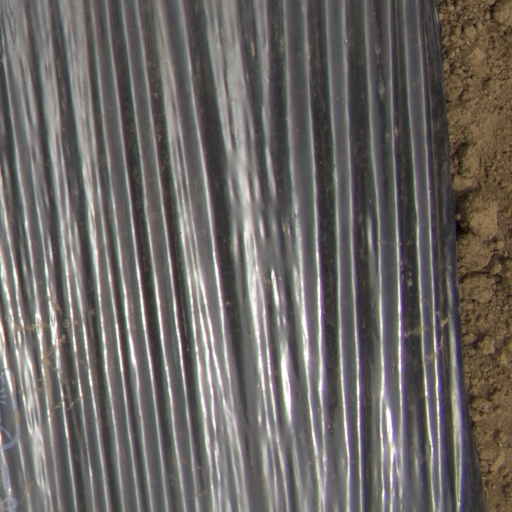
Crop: Jerusalem artichoke